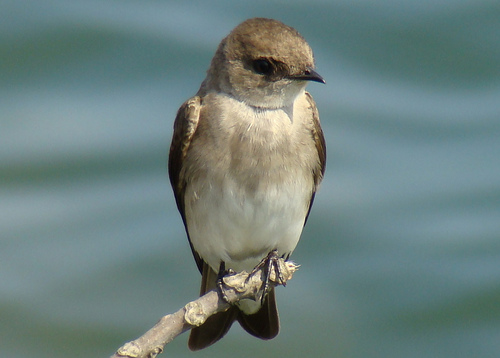
small bird, with an off white colored underside, light brown crown, dark brown wings and tail, black eyes.
a small white sparrow-like bird that is brown on its dorsal side and white on ventral side and has black eyes.
a small bird with a brown and white speckled head, light brown breast and throat, white belly, and brown feathers on the rest of its body.
this bird has a brown crown, a white breast, and a short brown billthe breast is off-white with a pale brown overlay at top, the wings are dark brown, and the crown is pale brown.
this bird has wings that are brown and has a white stomach
this bird has wings that are brown and has a white bellythe bird has white belly feathers and a brown head and wings with a tiny black bill.
this bird has a white belly, brown head and wings and a short black bill
this bird is white and grey and its eyes are placed very close together on its head.
Species: Bank Swallow